Peruvian cuisine

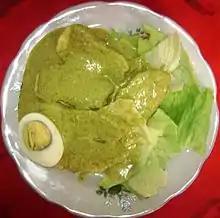
Ocopa

"Lima butter bean salad" is a salad made with Lima butter beans (called "pallares" in Perú), cooked whole, cooled, and mixed with a mixture of onion, tomato, and green ají, marinated in lime juice, oil, salt, and vinegar. Lima butter beans ("pallares") have been part of the Peruvian cuisine for at least 6,000 years.